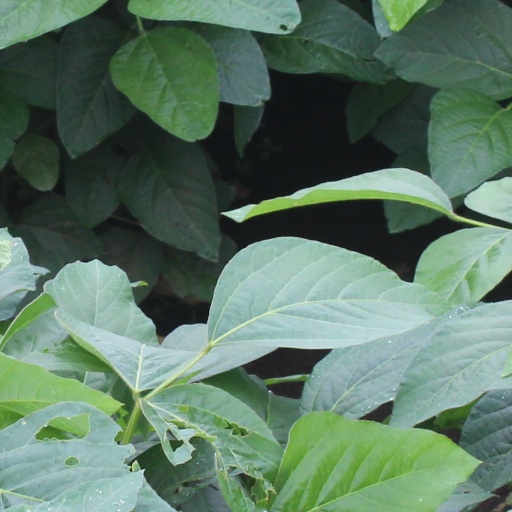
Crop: soybean